Thelma Van Norte

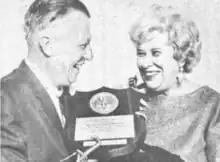
Harold Russell and Thelma Van Norte, from a 1966 publication of the President's Committee on Employment of the Handicapped

Van Norte received the 1966 Georgia State Public Personnel Award, and the National Public Personnel Award from the President's Committee on Employment of the Handicapped. The national award was presented to her by actor Harold Russell at a banquet in Milwaukee.